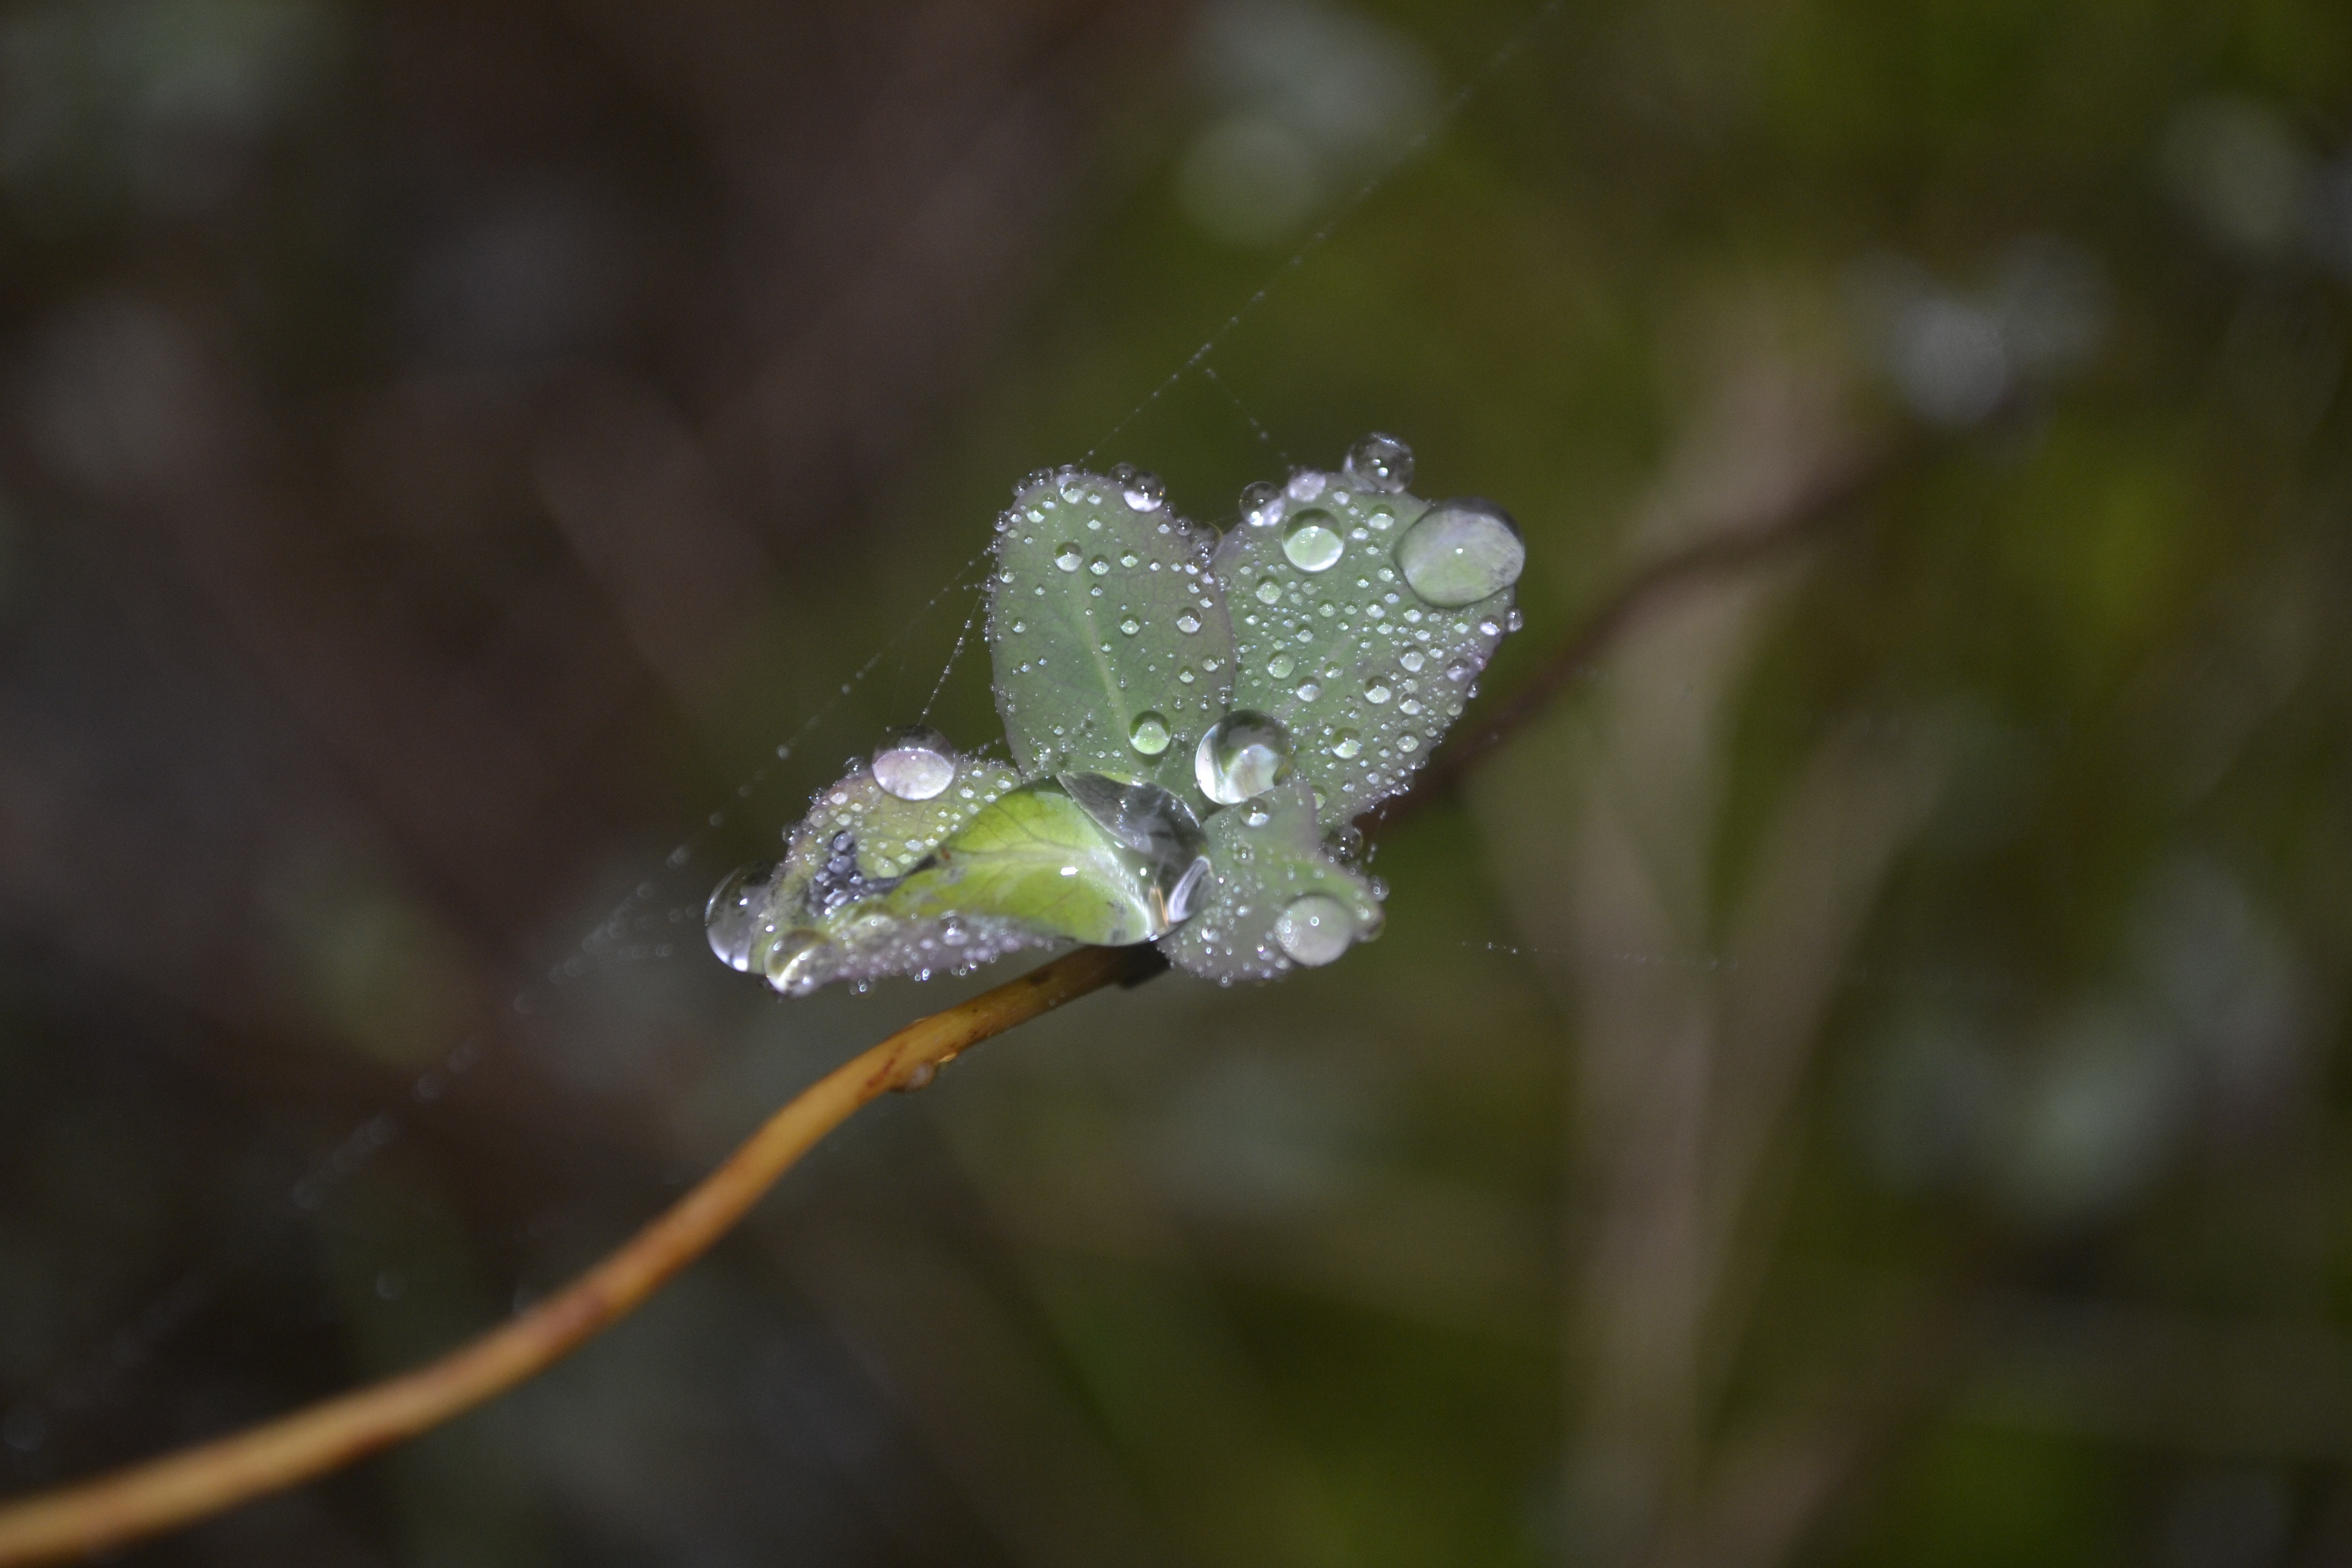
water, nature, grass, branch, dew, plant, photography, leaf, flower, frost, green, autumn, botany, close, flora, fauna, drip, wildflower, close up, network, moisture, macro photography, dew drops, plant stem